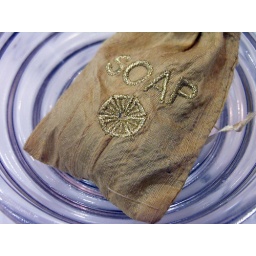
Ornate bag for soap in bathroom of guest room at Rambagh Palace HOtel in Jaipur in India.